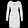
Label: Dress